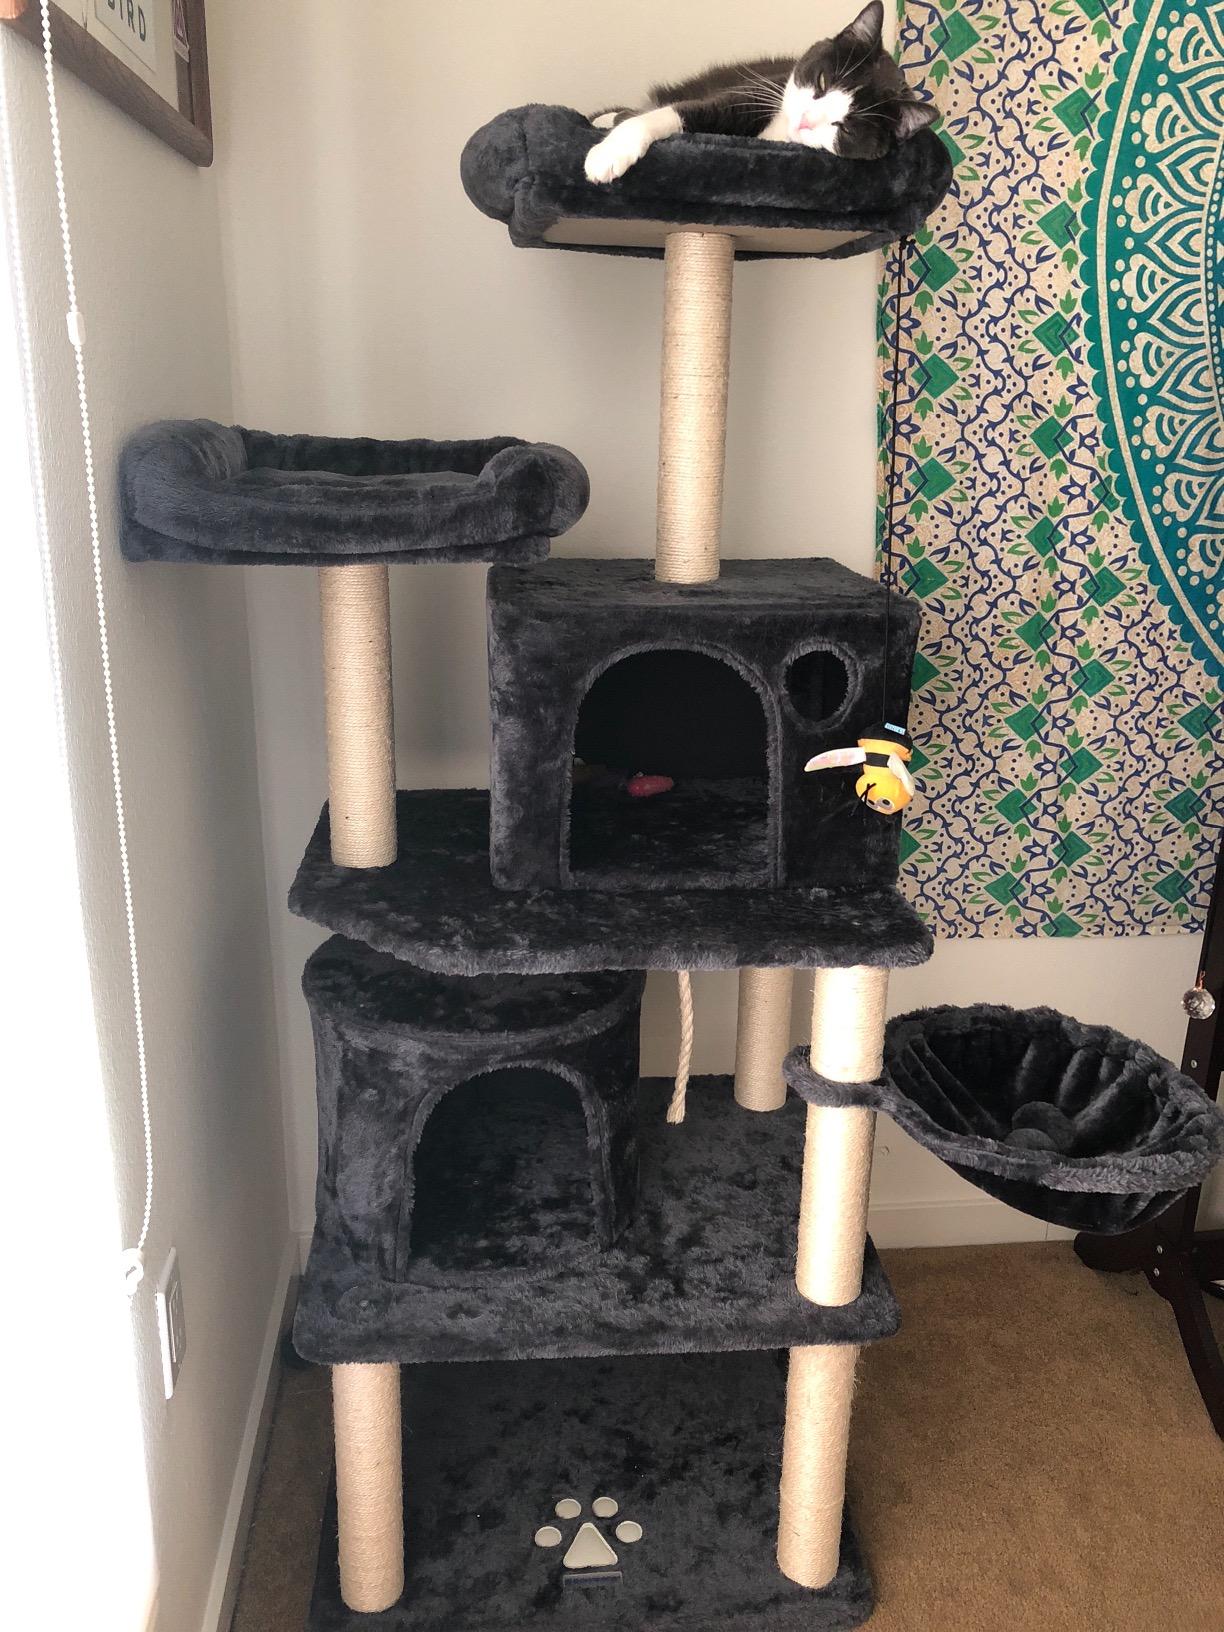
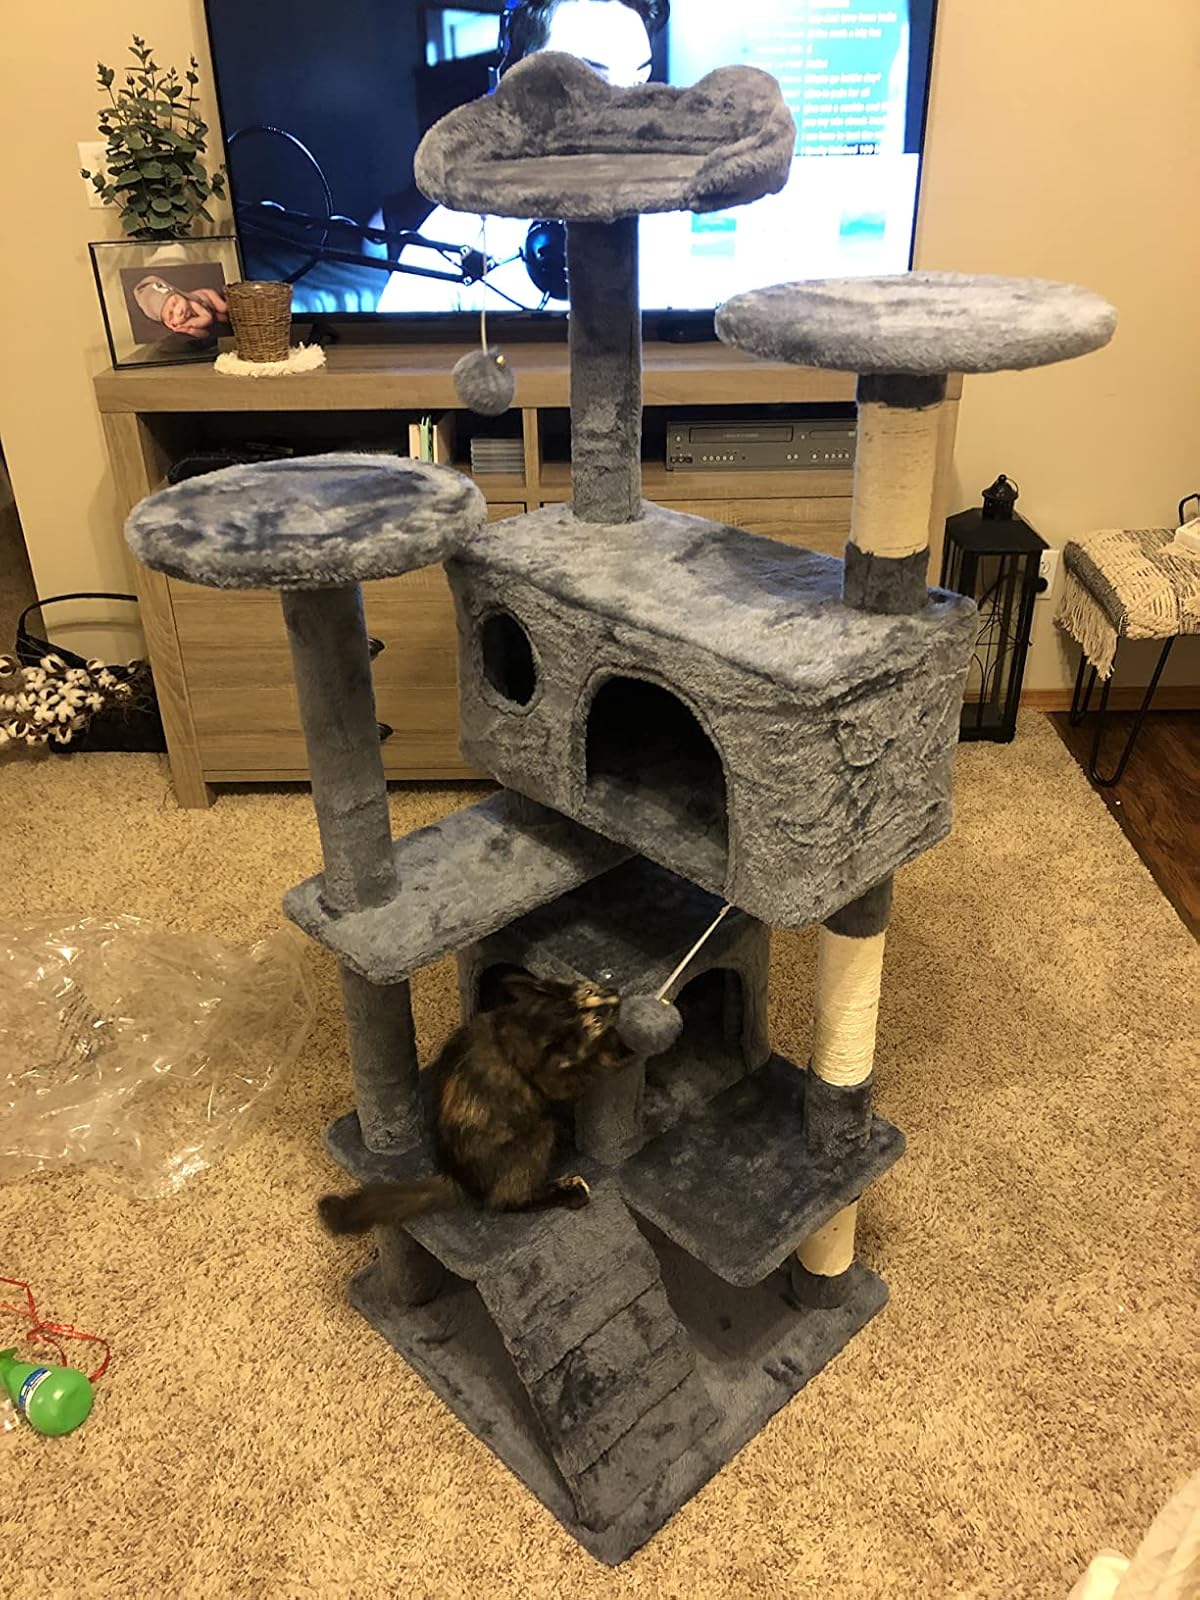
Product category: items_cat tree
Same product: no